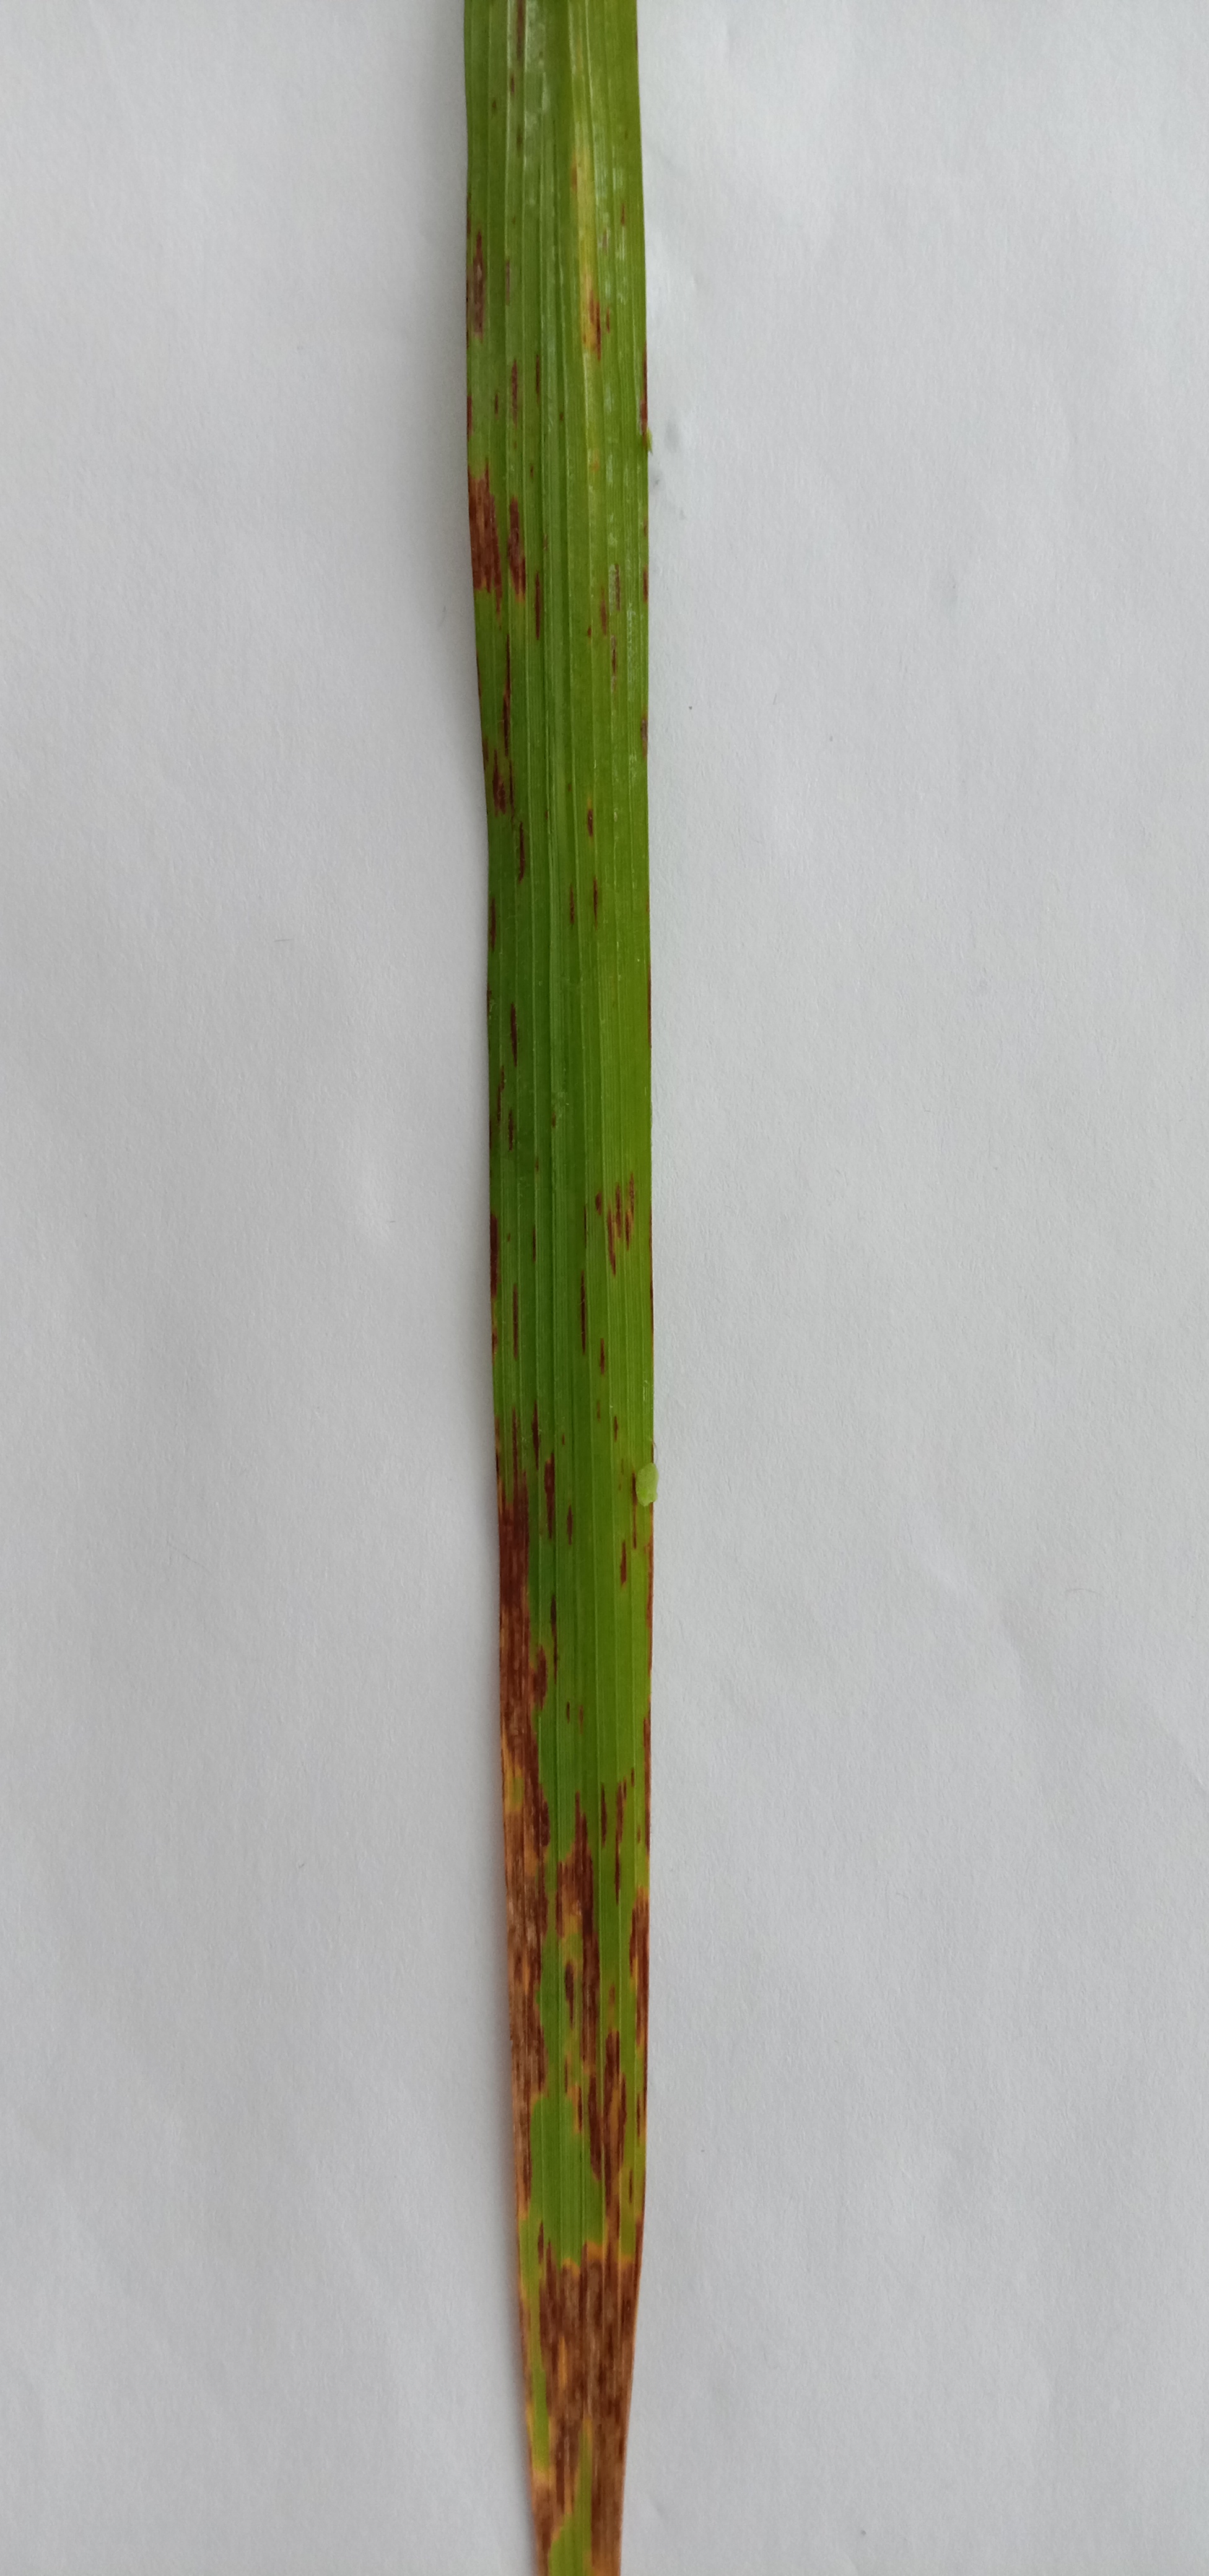
Label: Rice___Leaf_Blast